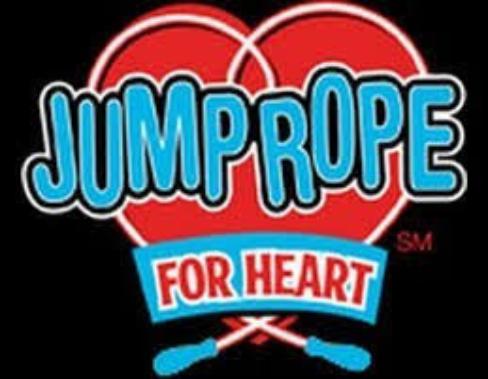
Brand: jump rope
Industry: Others